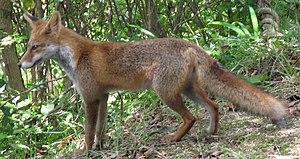
Les sous-espèces du Renard roux sont mal définies, et les spécialistes parviennent difficilement à tomber d'accord sur leur nombre exact. En 2005, 45 sous-espèces différentes de Renard roux sont reconnues. En 2010, une autre sous-espèce est découverte dans la vallée de Sacramento à la suite d'analyses d’haplotypes à partir d’ADN mitochondrial. D'autres sources font référence jusqu'à 73 sous-espèces, quand d'autres catégorisent l'espèce en cinq grandes populations.